Inter Europol Competition

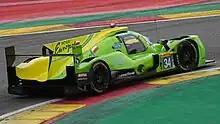
The team recorded their first WEC podium during 2023 6 Hours of Spa-Francorchamps

The season started with a four car effort in Asian Le Mans Series. LMP2 car was very quick throughout the whole season, with pace of Nolan Siegel being one of the most important factors. However, two mechanical failures in last minutes of the first and last races, with Siegel respectively in P3 and P1, stripped the team from the championship. LMP3 crews finished 7th, 12th and 15th (last) in the general standings.